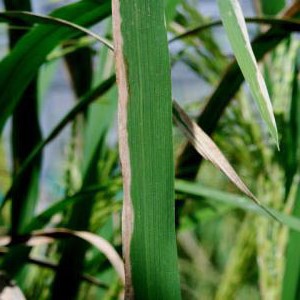
Disease: Bacterialblight